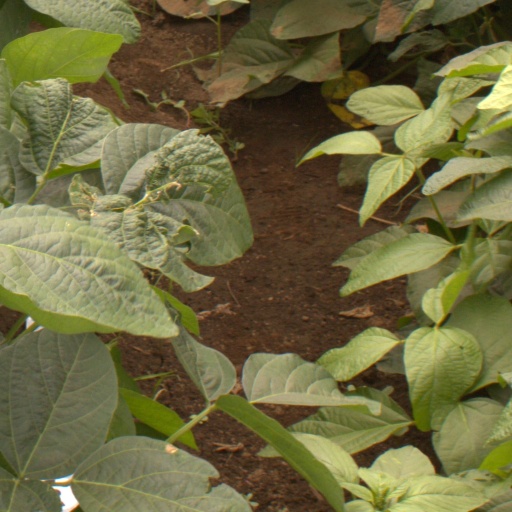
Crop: soybean